Johann Heinrich Zorn

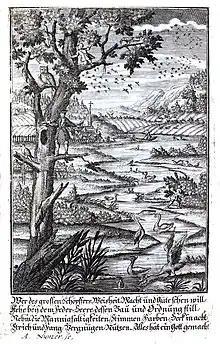
Frontispiece from "Petino-Theologie", the man holding a bird and pointing to the church may be a representation of the author

Johann Heinrich Zorn (4 February 1698 – 15 August 1748) was a Protestant pastor and ornithologist. Following the philosophy of natural or physico-theology he wrote a two volume work entitled "Petino-Theologie oder Versuch, Die Menschen durch nähere Betrachtung Der Vögel Zur Bewunderung Liebe und Verehrung ihres mächtigsten, weissest- und gütigsten Schöpffers aufzumuntern" (1742–1743). This can be translated as "Ornitho-theology, or an encouragement to humanity, through a careful observation of birds, towards admiration, love and respect for their powerful, of the wise and good Creator." His work inspired other books including the "Ichthyotheologie" by Johann Gottfried Ohnefalsch Richter (1703–1765). He had planned another work called "Melissotheologie" dealing with bees and theology.